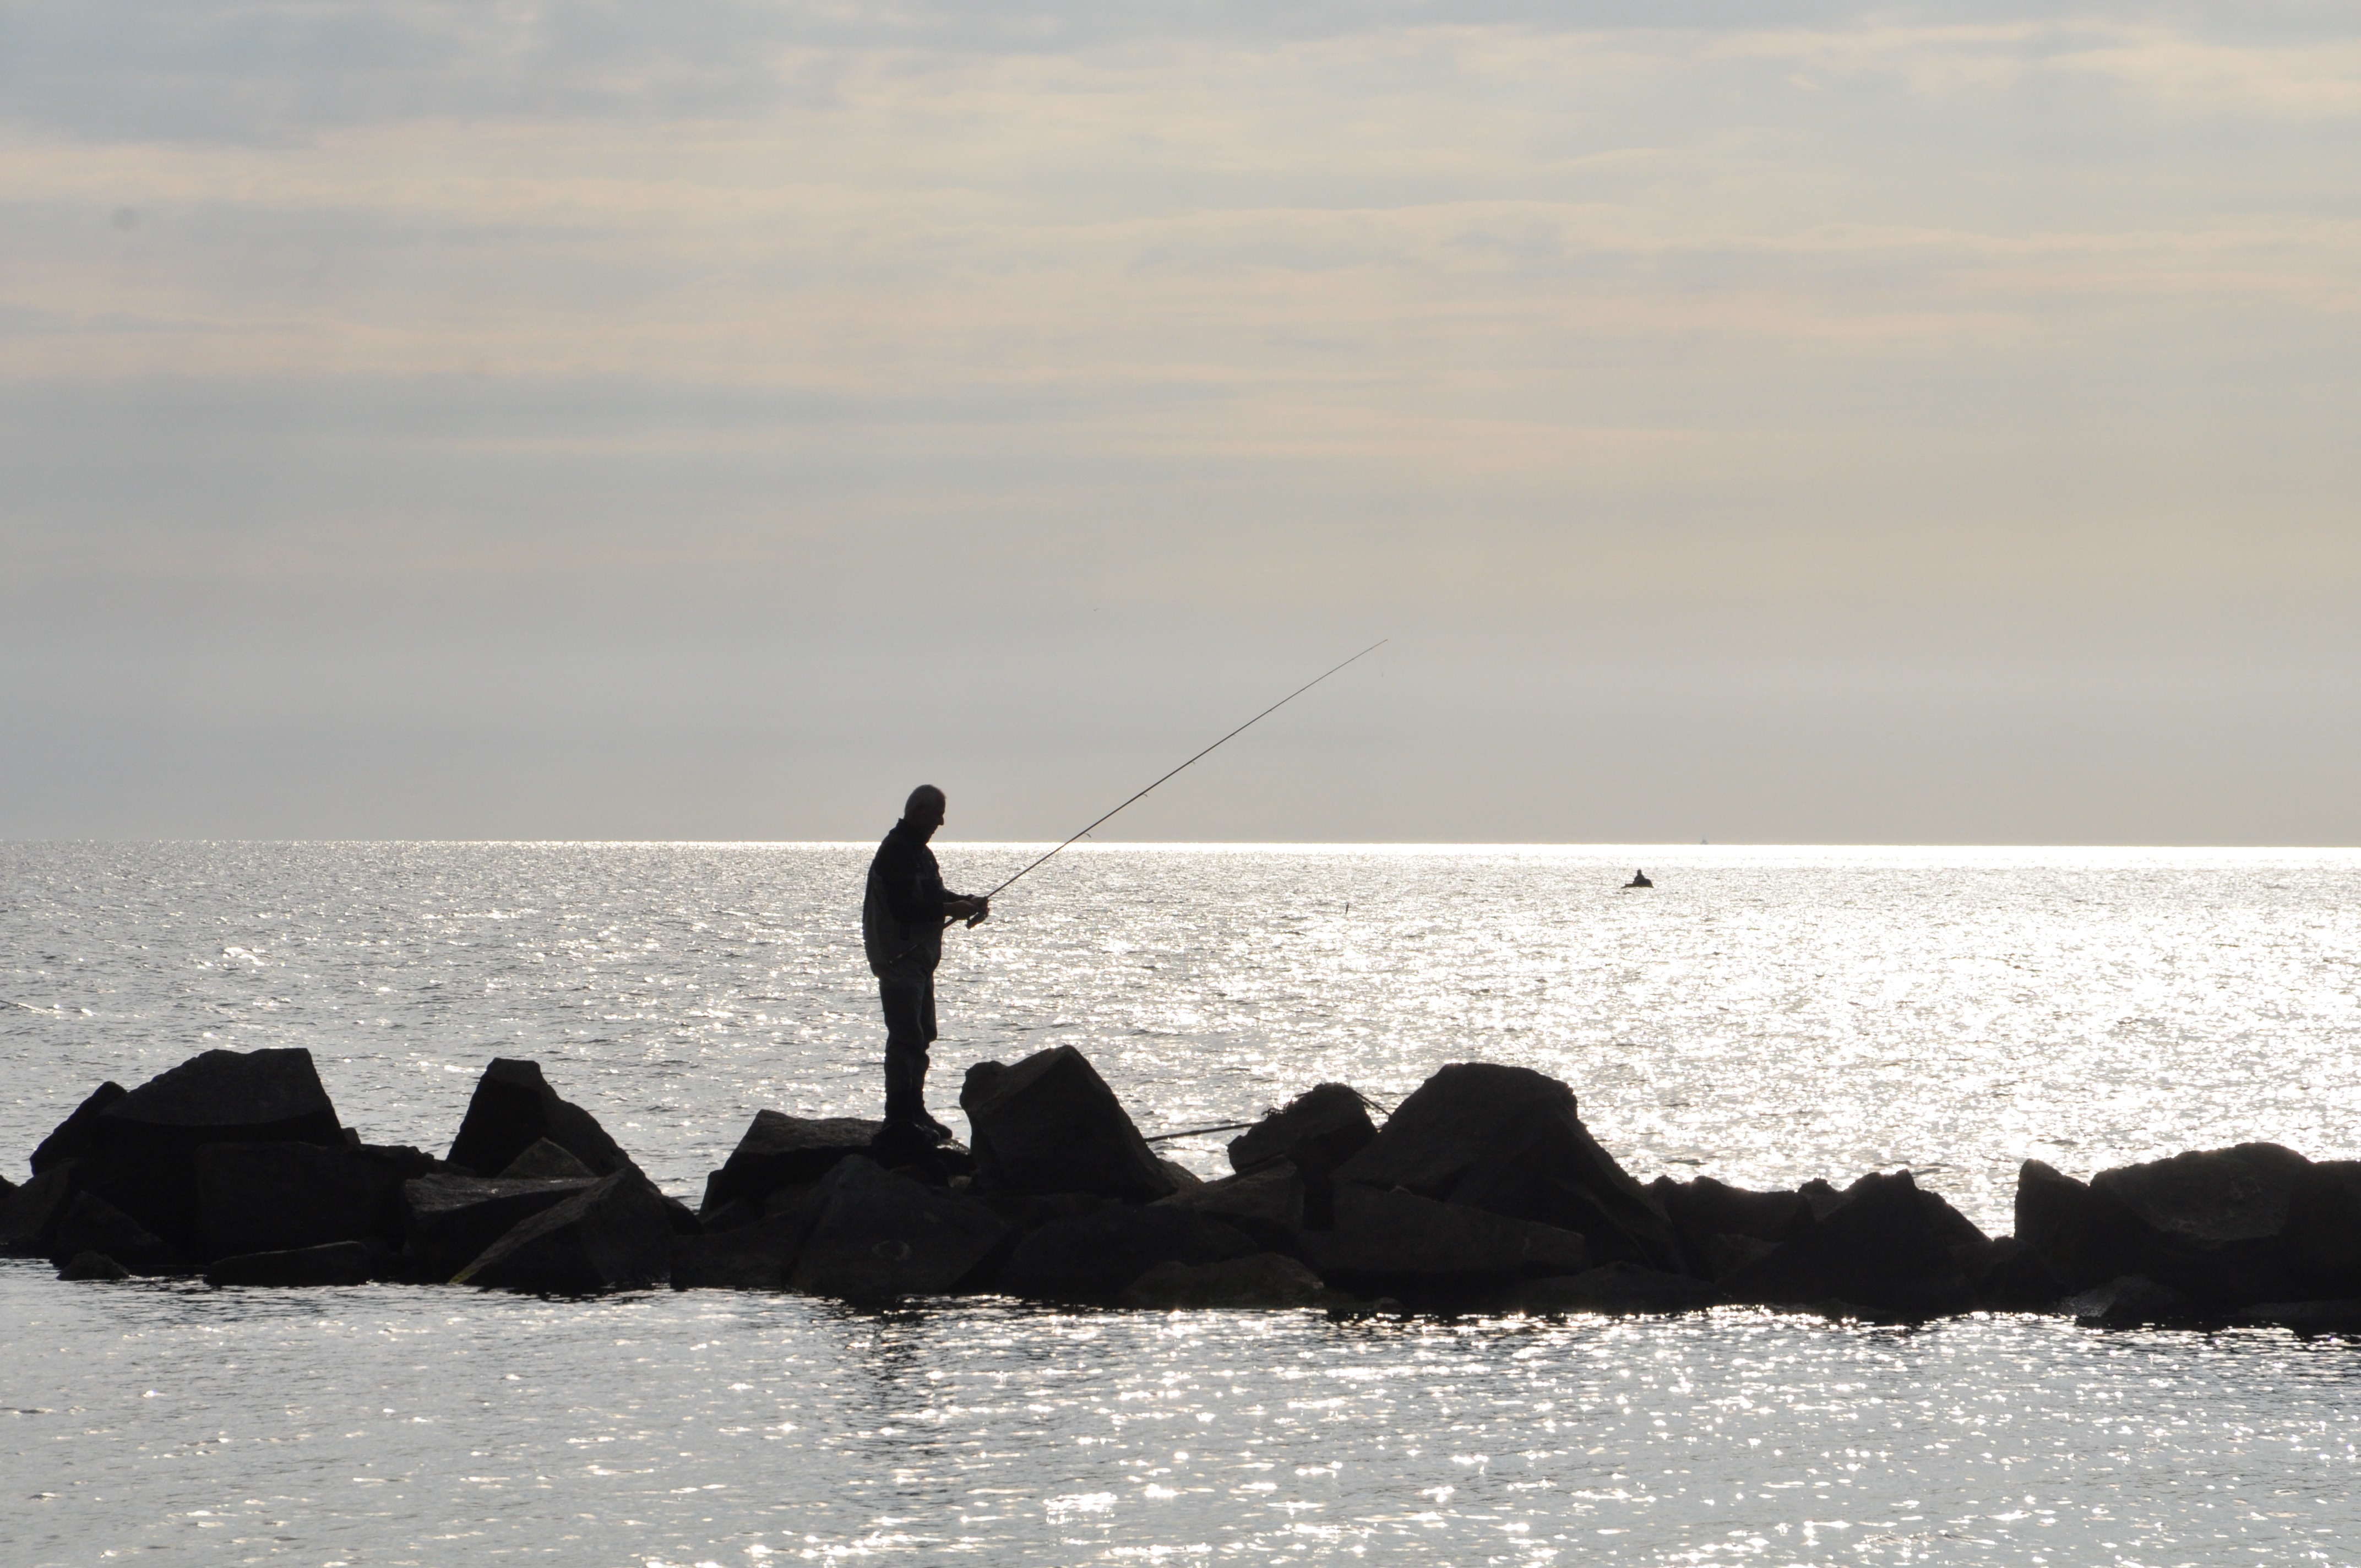
beach, sea, coast, water, ocean, shore, wave, paddle, fishing, fisherman, boating, angler, baltic sea, wind wave